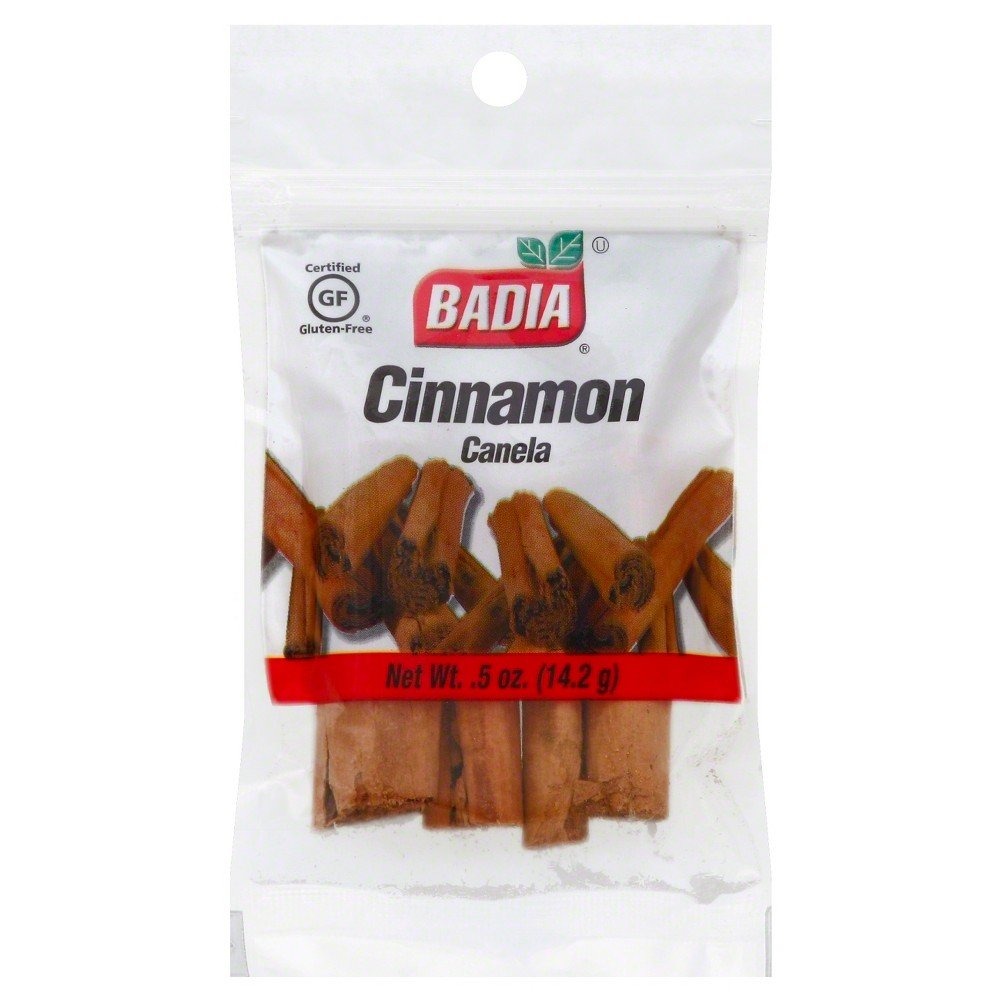
Item Name: Cinnamon Sticks - 0.5 oz - Badia Spices
Bullet Point: Badia Stick
Value: 0.5
Unit: Fl Oz

Price: 1.19